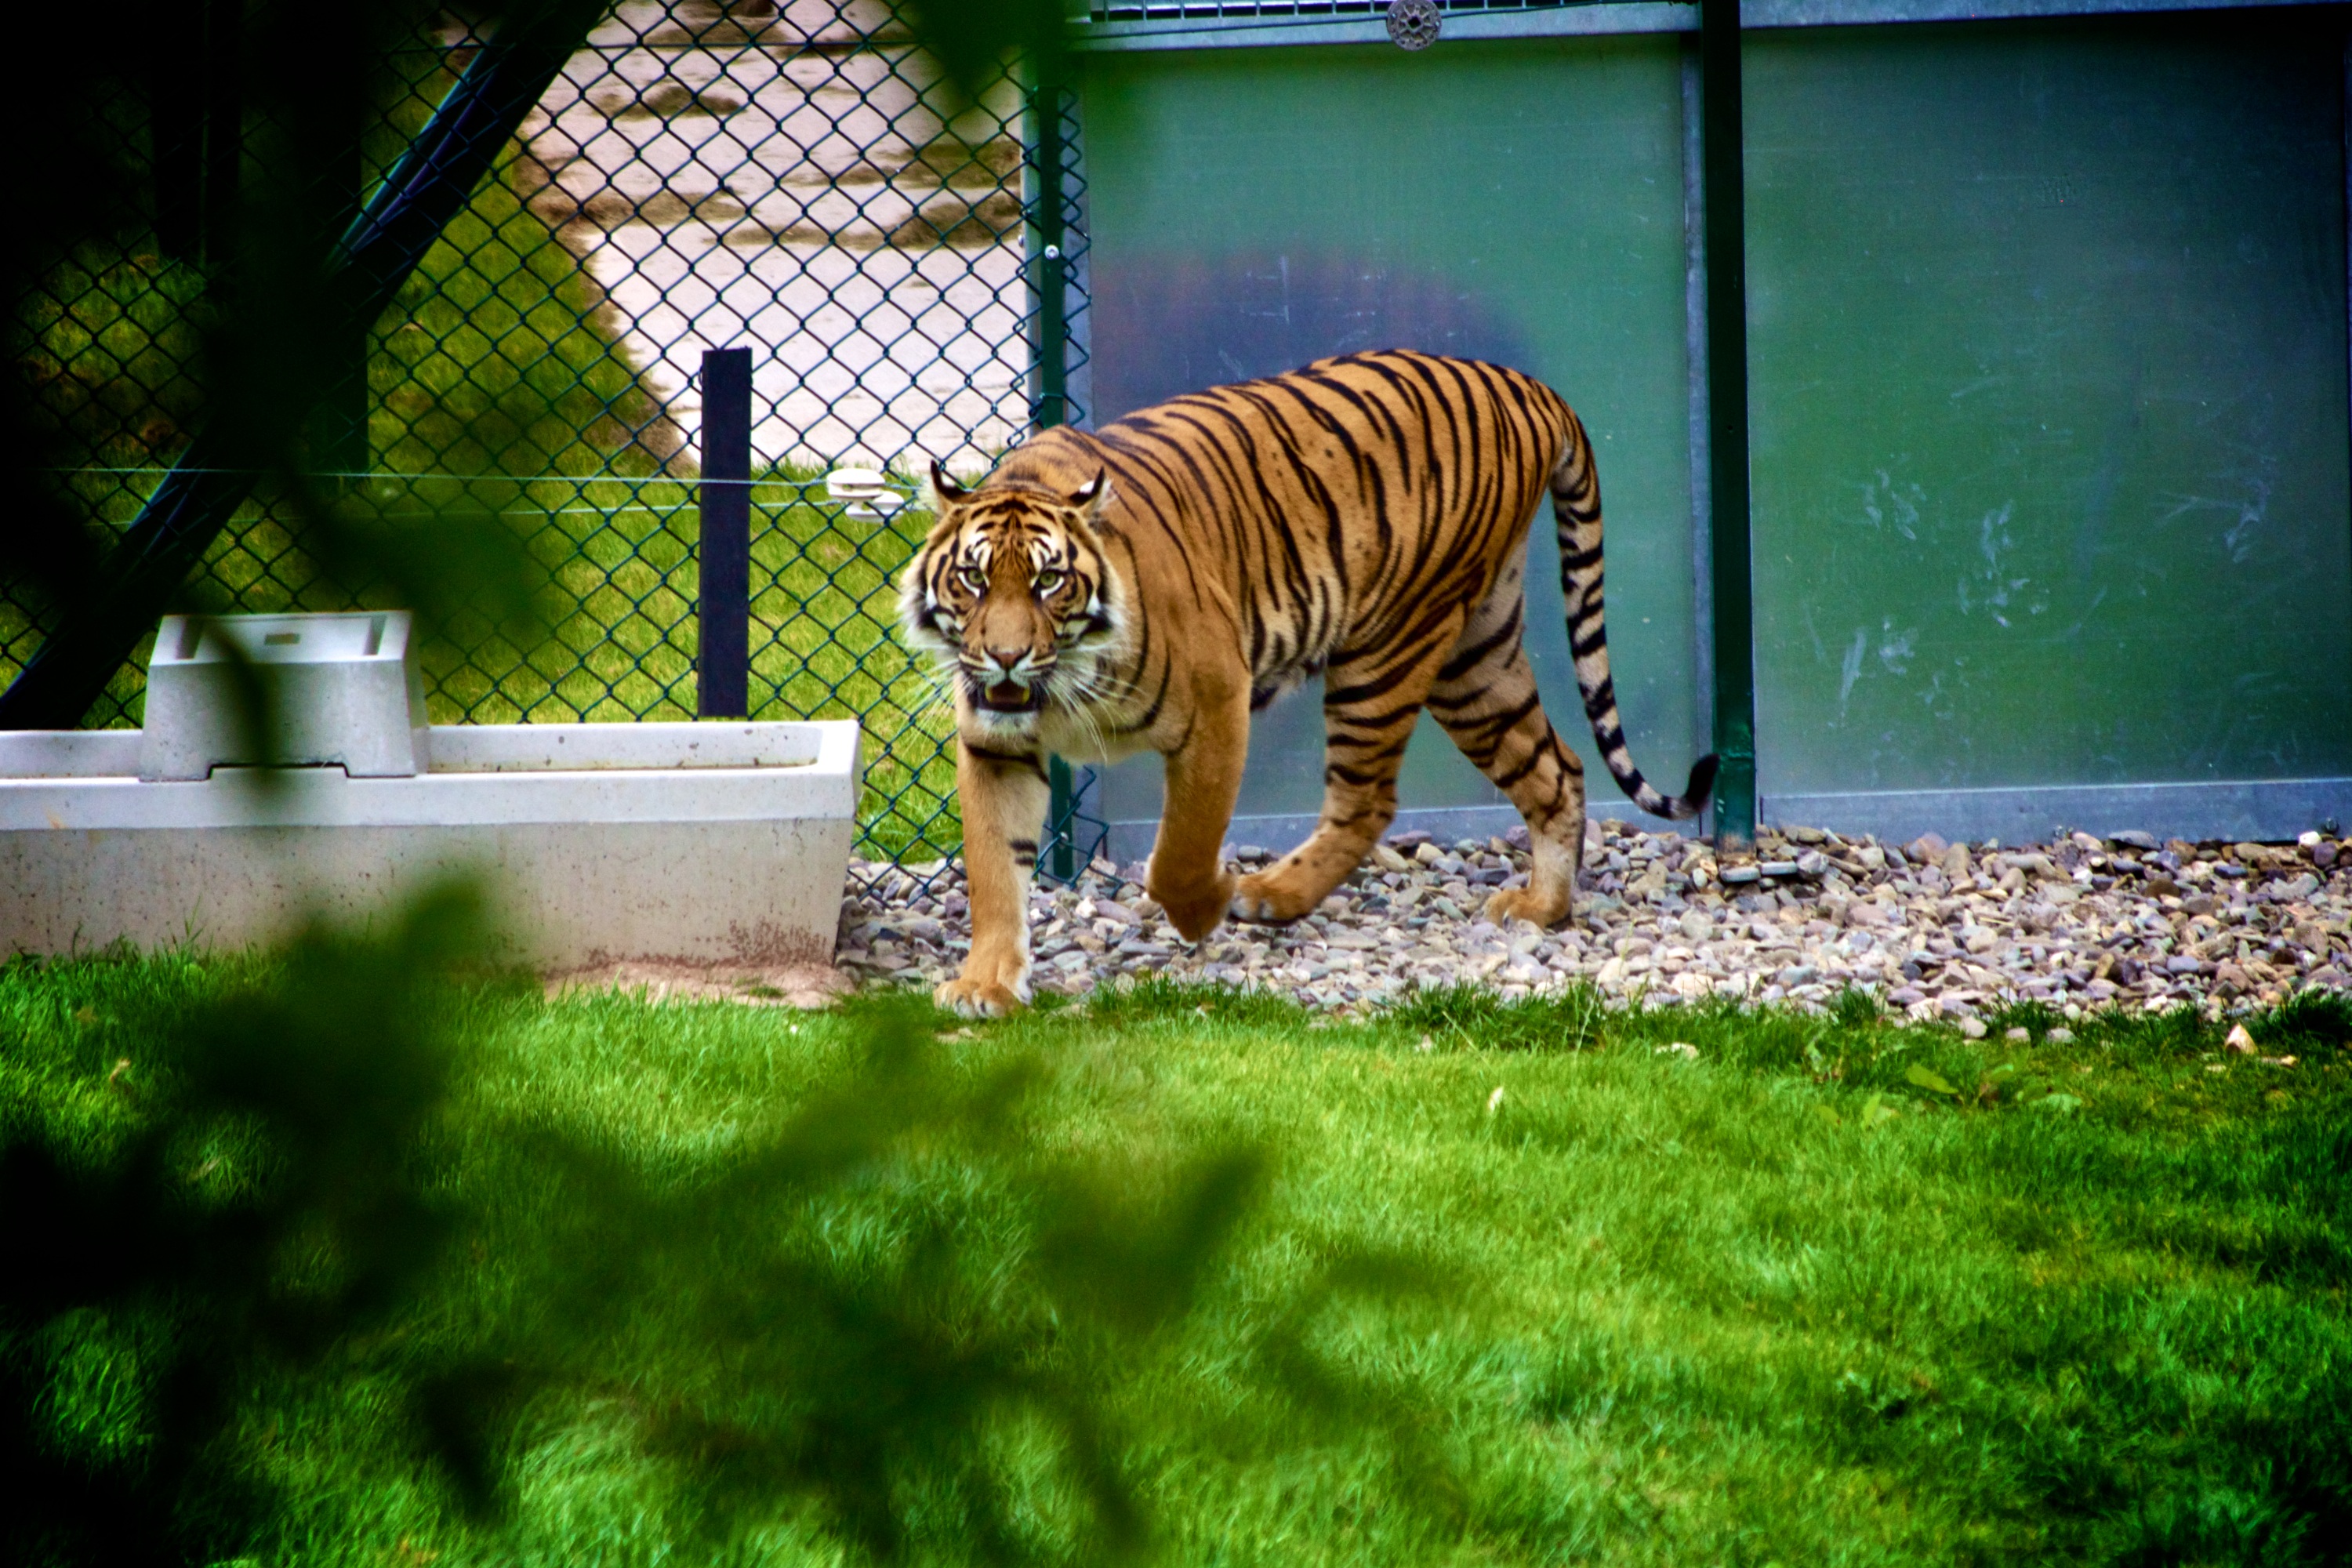
grass, animal, wildlife, zoo, fur, jungle, cat, africa, feline, mammal, predator, fauna, aggression, striped, power, savannah, tiger, danger, beast, big, teeth, species, carnivore, hunter, leader, safari, strength, dangerous, aggressive, pride, big cats, growl, cat like mammal